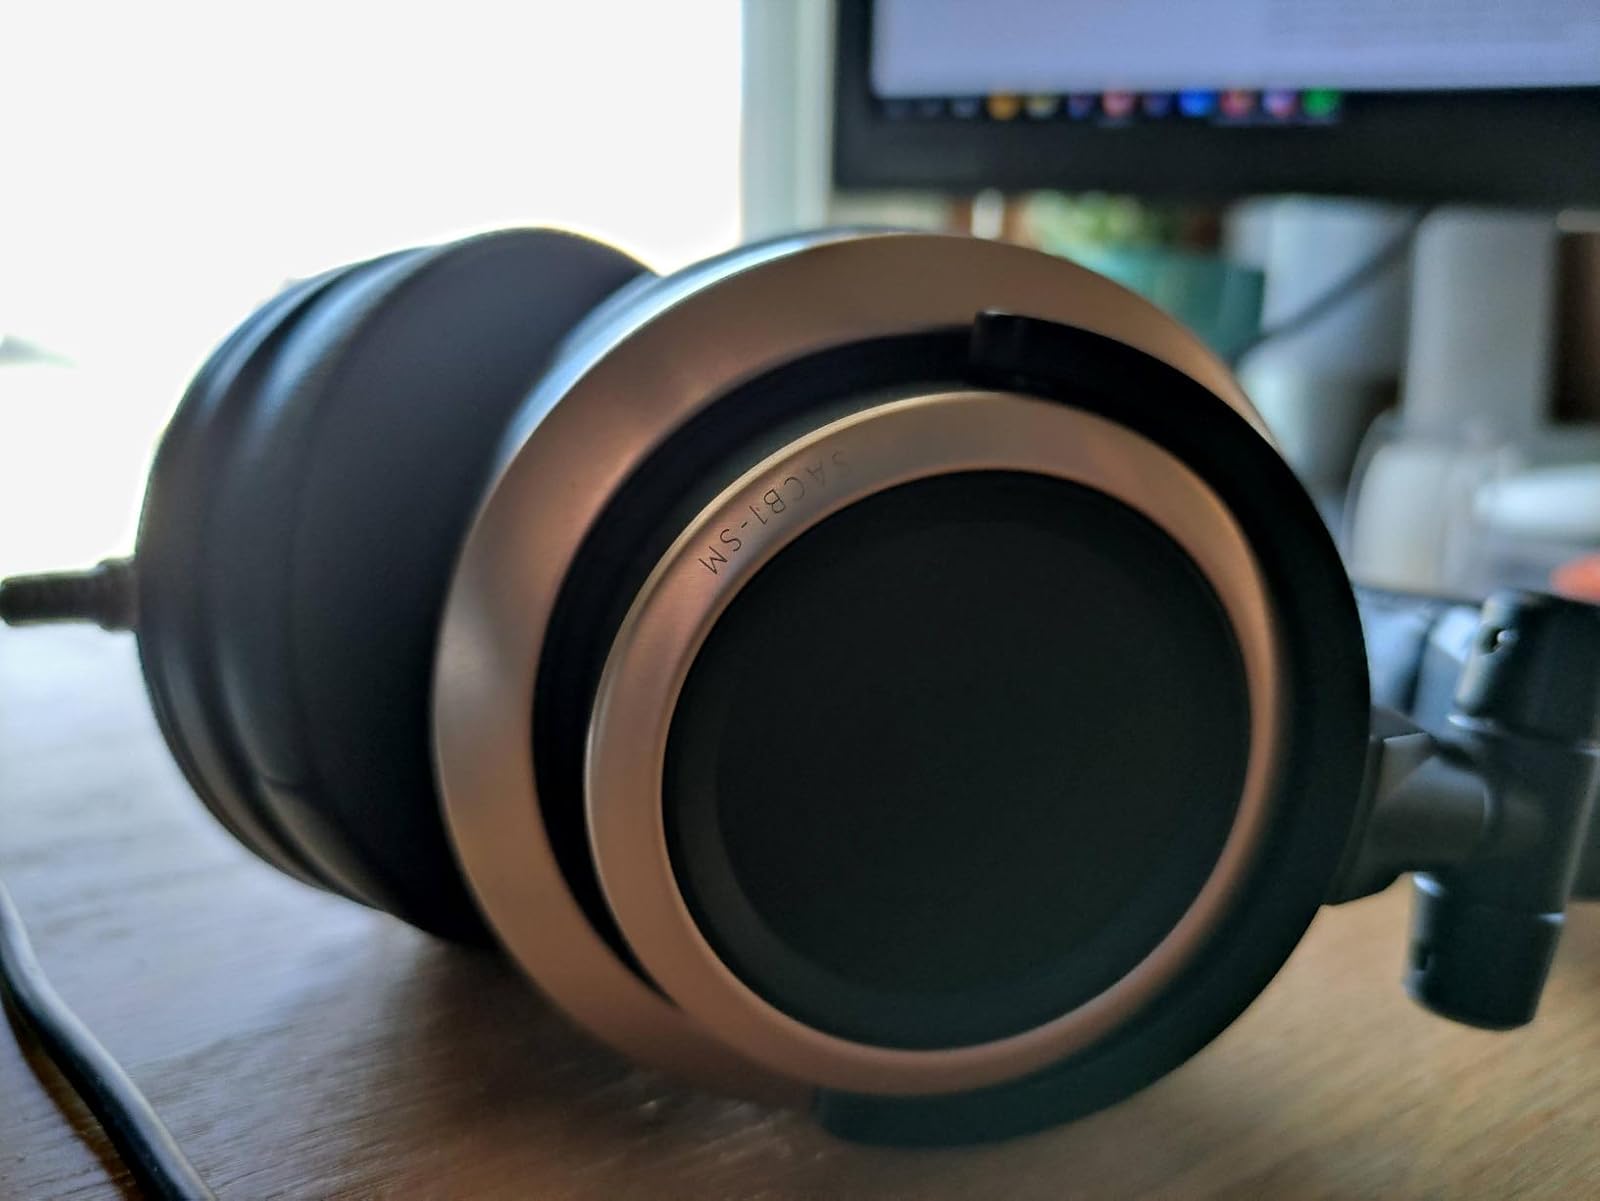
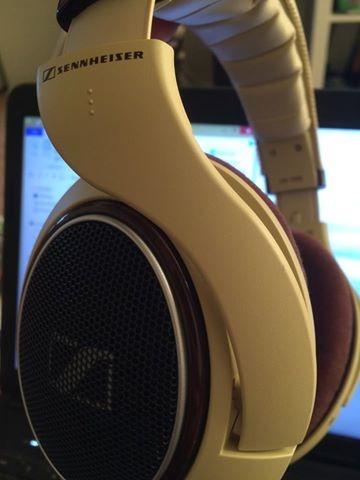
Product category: headphones
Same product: no